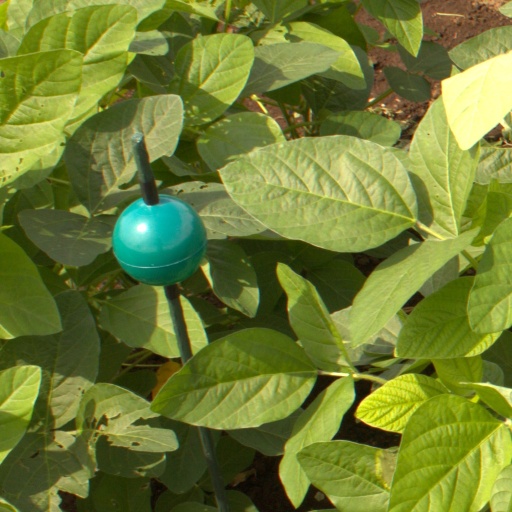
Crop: soybean